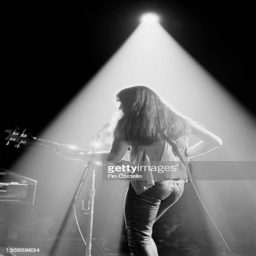
hard rock artist from hard rock artist performs live on stage during the tour